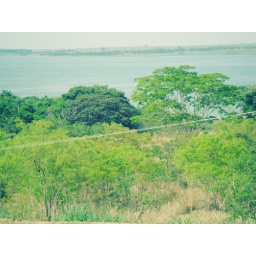
under the green umbrella trees in the middle of summer :)